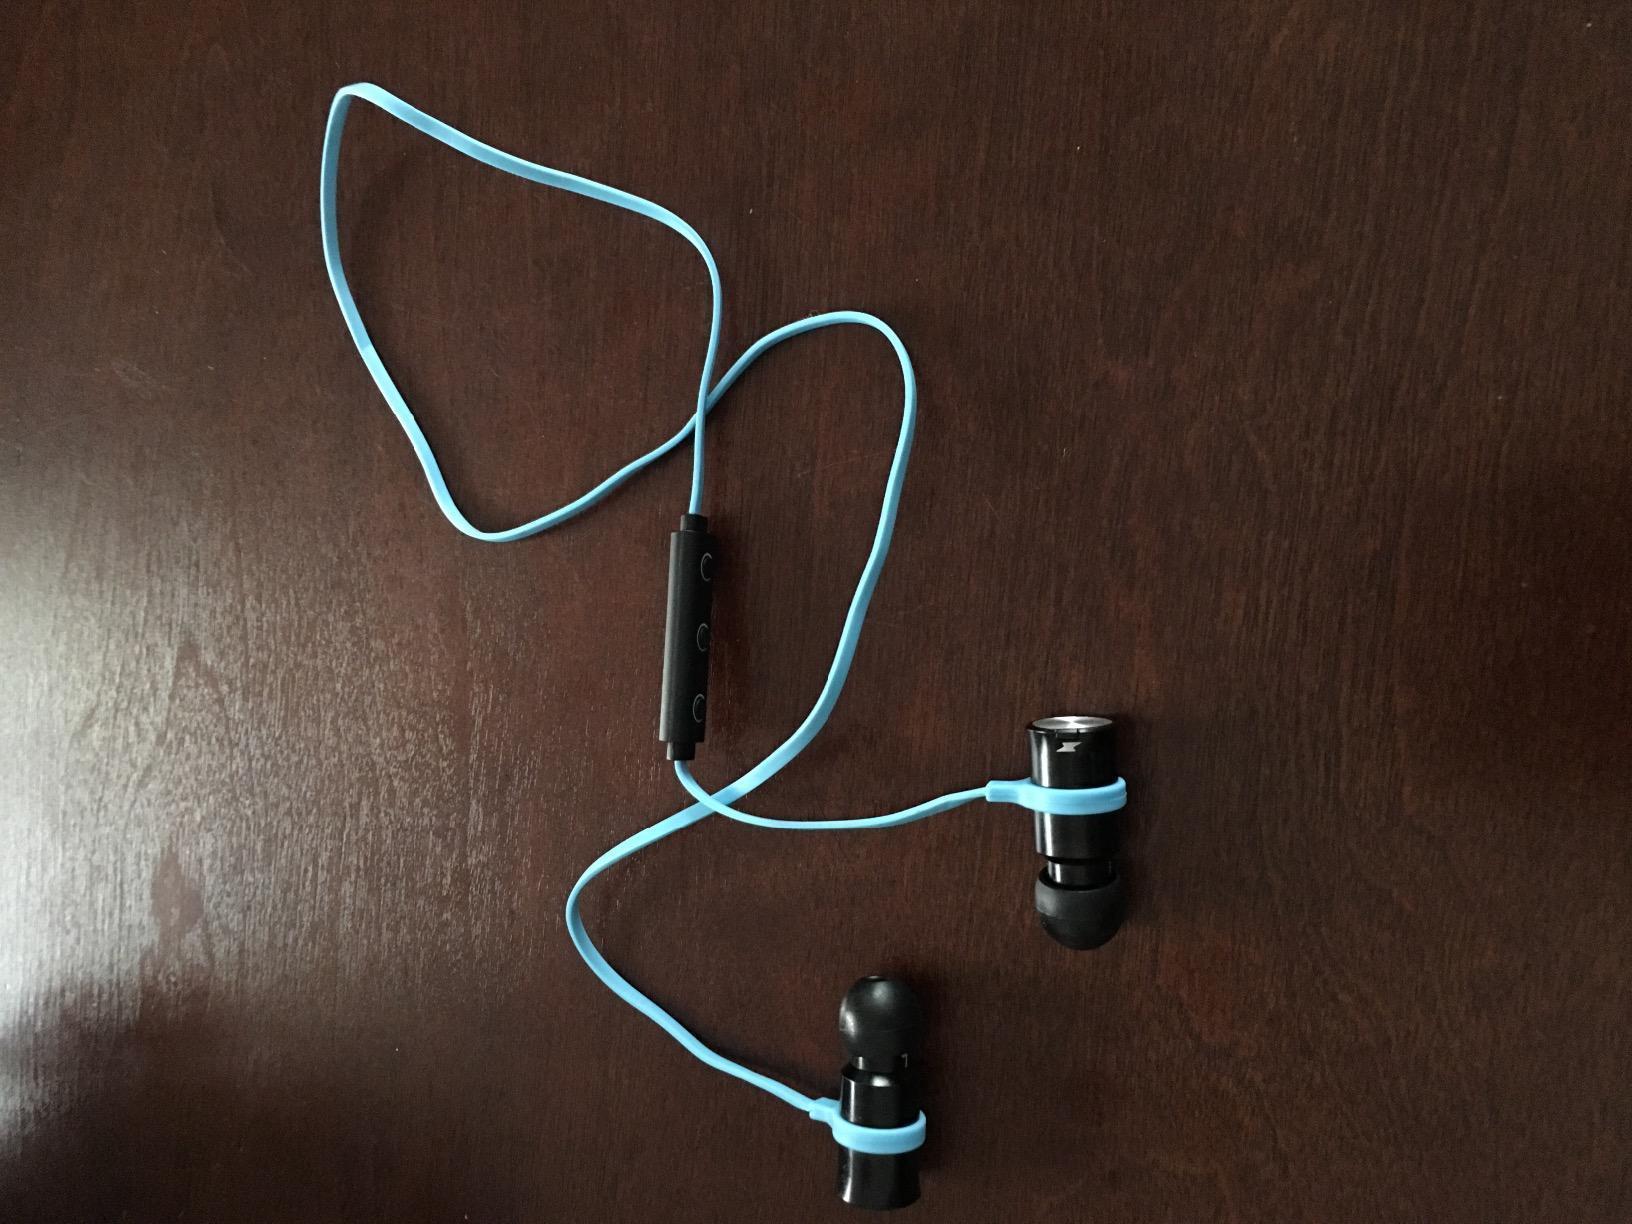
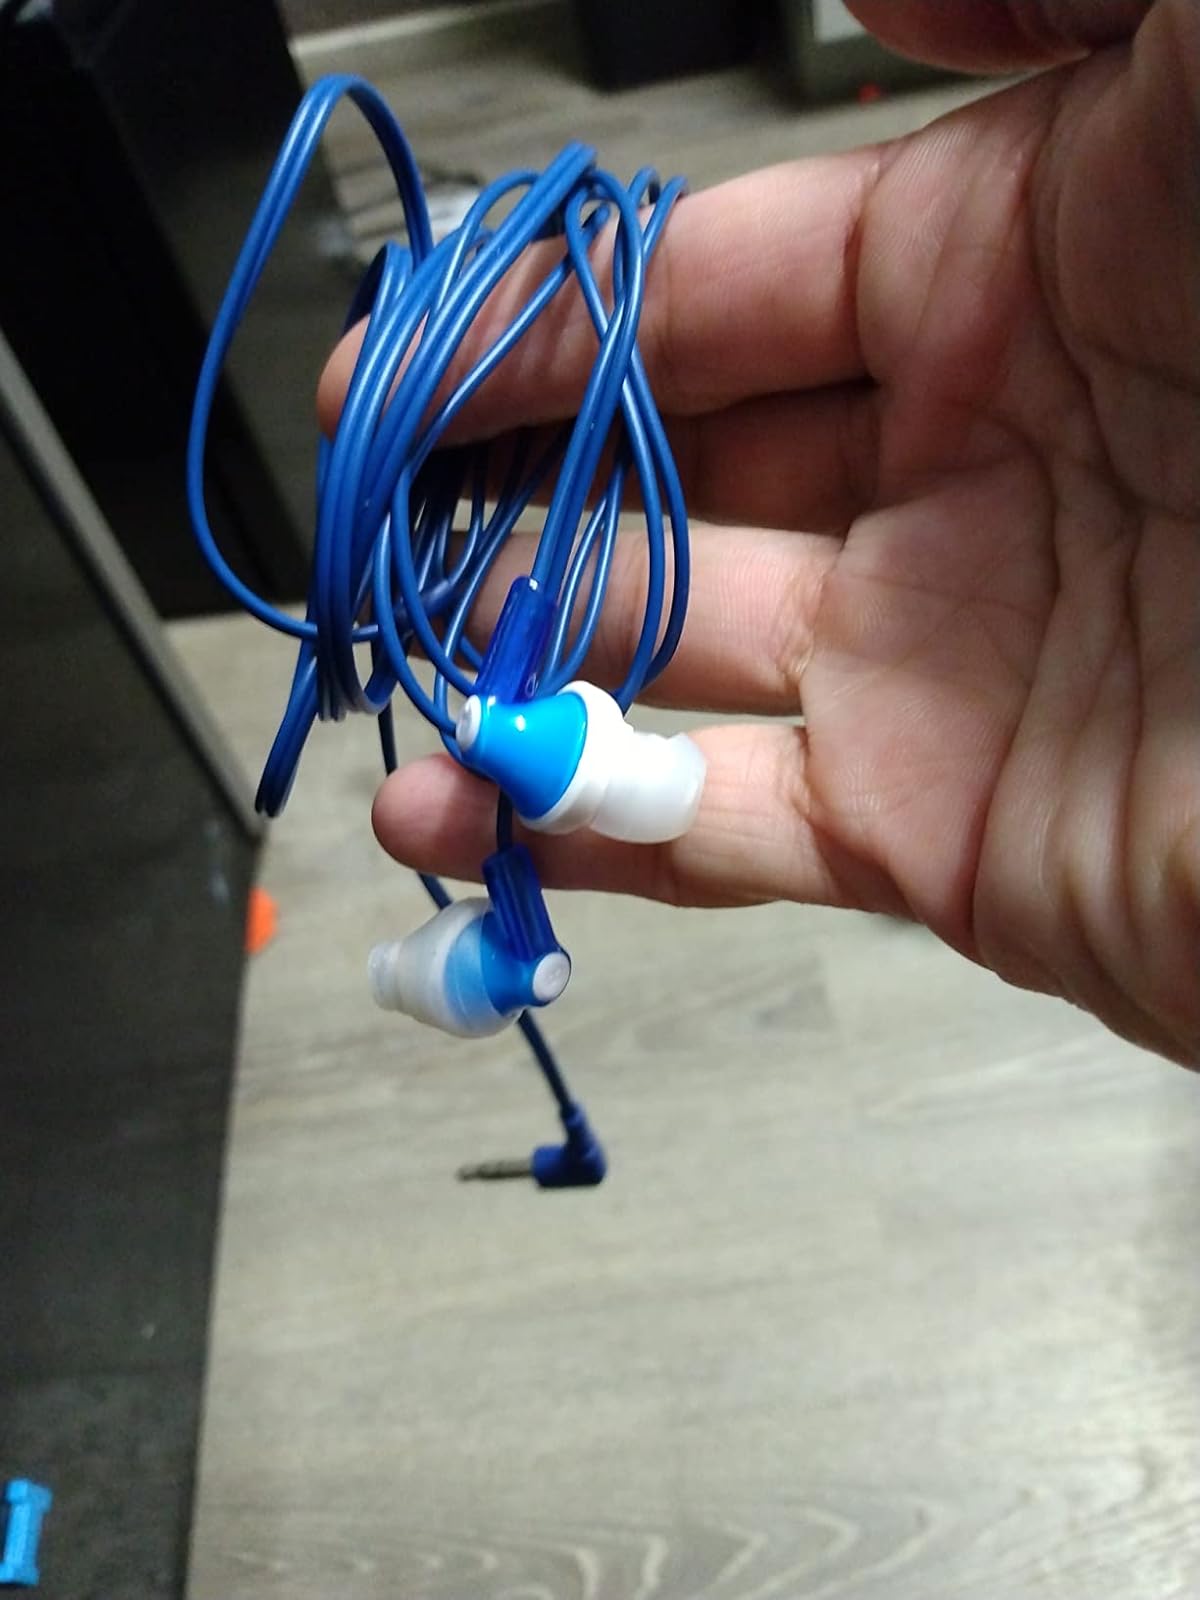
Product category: earbuds
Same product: no